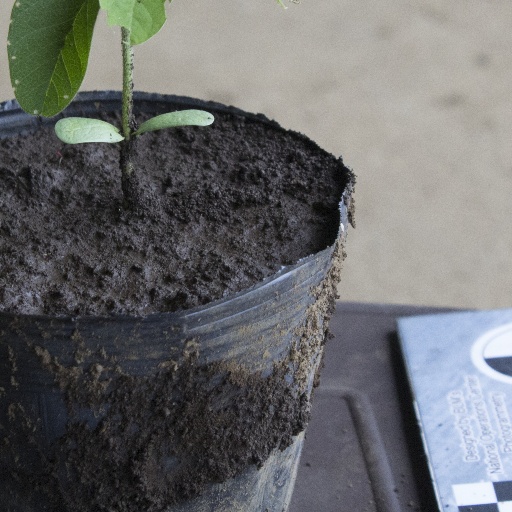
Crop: soybean